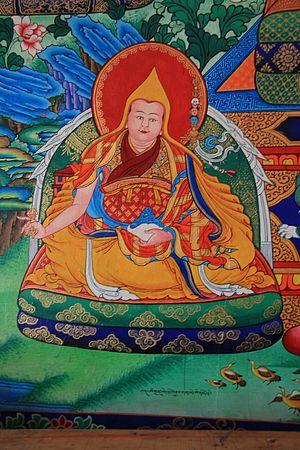
Pagbalha Hutuktu est le nom d'une lignée d'incarnations de bouddha vivant du monastère Galden Jampaling de Chamdo, région autonome du Tibet, en République populaire de Chine.